Kenya Defence Forces

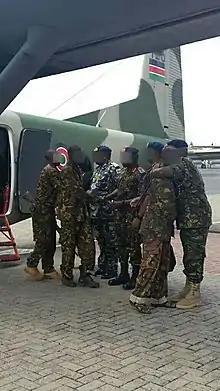
Soldiers near a turboprop utility aircraft of Kenya Air Force

As of 2006, the Kenya Army had five brigades: two infantry, one with three battalions and one with two battalions; the Kenya Army Armoured Brigade with three battalions; the Kenya Army Artillery Brigade with two battalions; and the Engineer Brigade with two battalions. In addition, the army included an air defense artillery, 20 Parachute Battalion, independent infantry, and the independent 50 Air Cavalry Battalion with 35 armed helicopters at Embakasi.